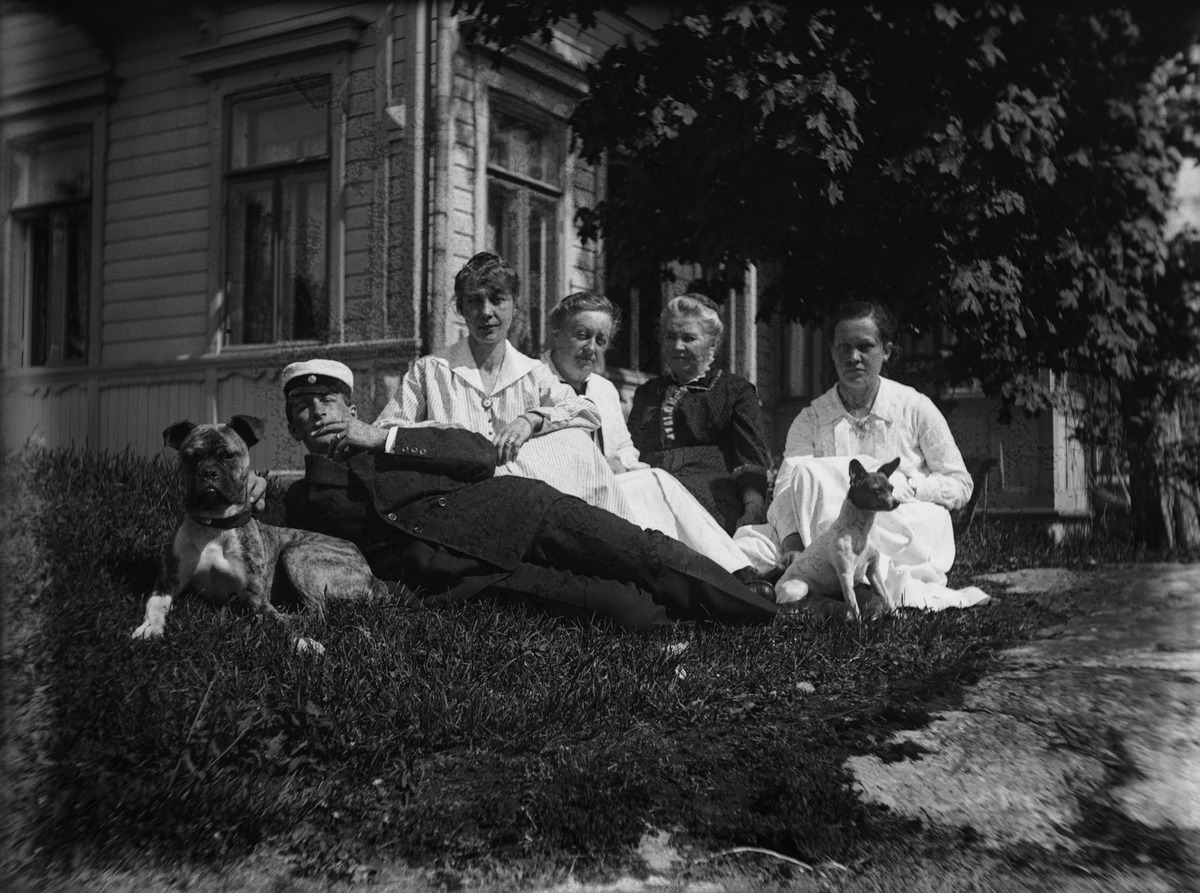
Ryhmä  ja kaksi koiraa huvila Villa Solhemin, Meilahti 20, pihassa
sisällön kuvaus: Ryhmä  ja kaksi koiraa huvila Villa Solhemin, Meilahti 20, pihassa. Vasemmalla maassa makaamassa mahdollisesti Ragnar Nyberg, hänen takanaan Margit Nyberg ja Edith Nyberg. mustavalkoinen
Ajankohta: kuvausaika 1910 -luku
Paikka: Suomi, Uusimaa, Helsinki, Meilahti Helsinki, Tamminiementie 4
Aiheet: Nyberg, Edith, Nyberg, Margit, Nyberg, Ragnar, pukuhistoria, henkilöhistoria, vaatteet, kesävaatteet, pukeutuminen, korut, pitsit, muoti, kampaukset, päähineet, ylioppilaslakit, asusteet, solmiot, kesä, koira, tupakka